Gary Ablett Jr.

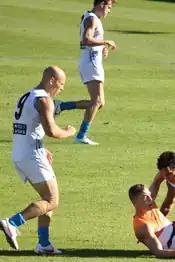
Ablett (left) playing for Gold Coast in 2012

On 29 September 2010, Ablett signed a five-year contract valued at $9 million with the Gold Coast Football Club, a side entering the AFL for the first time in 2011. On 19 January 2011, after much speculation, Ablett was named the inaugural AFL captain of the Suns. In the club's first AFL season, Gold Coast finished last on the ladder with a 3–19 win–loss record, meaning that Ablett missed out on playing in a final for the first time in five years; he still had a great individual season, finishing with career-highs in tackles (119) and clearances (133) and being named captain in the 2011 All-Australian team. In 2012, Ablett continued his individual success, winning his fourth Leigh Matthews Trophy and finishing the season with a career-high in kicks (389). In 2013, Ablett had a tremendous season, leading the league in average disposals (31.2) and taking home his second consecutive (and fifth overall) Leigh Matthews Trophy. He also won his second Brownlow Medal, becoming the first Gold Coast player to win the award and the 14th player in VFL/AFL history to win it twice. Ablett became the fifth player to win Brownlow Medals at different clubs, joining Ian Stewart, Peter Moore, Greg Williams and Chris Judd. Ablett had a career-best season in 2014, averaging 32 possessions and kicking 24 goals before suffering a season-ending shoulder injury in the Suns' win against Collingwood in round 16. Despite playing only 15 games, he finished equal-third in the Brownlow Medal with 22 votes.